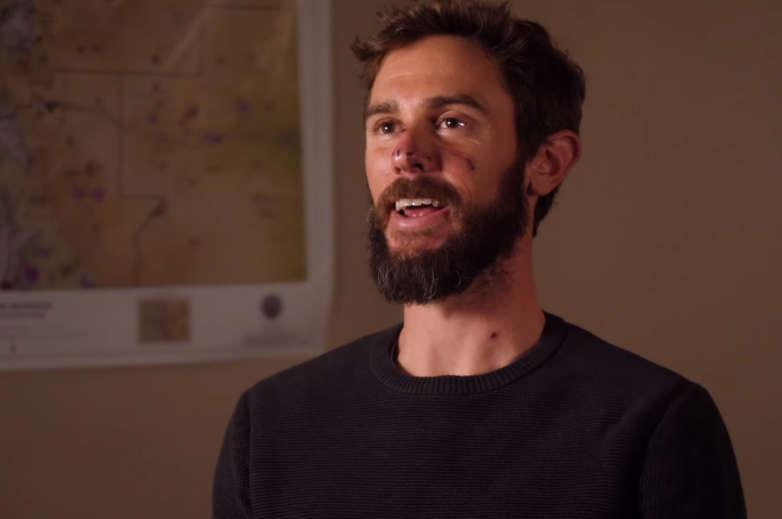
Gender: men